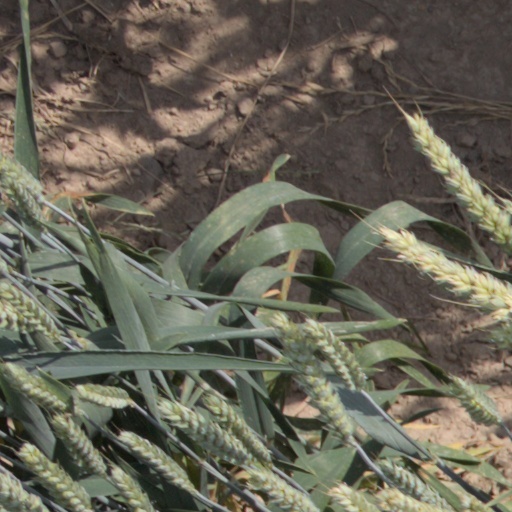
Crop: wheat